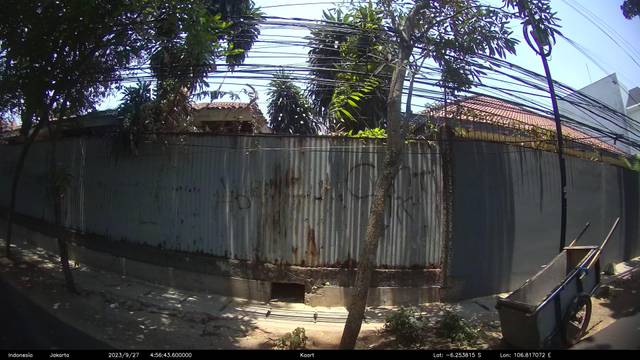
Region: Indonesia
Coordinates: -6.254, 106.817